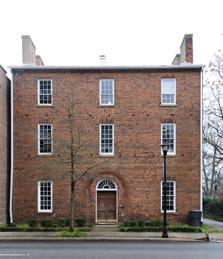
Building: Wilson House (York, South Carolina)
Country: United States of America
Year built: 1828
Historic house in South Carolina, United States United States historic place Wilson House U.S. National Register of Historic Places Wilson House, March 2012 Show map of South Carolina Show map of the United States Location 3 S. Congress St., York, South Carolina Coordinates 34°59′36″N 81°14′32″W / 34.99333°N 81.24222°W / 34.99333; -81.24222 Area 1.8 acres (0.73 ha) Built 1828 ( 1828 ) Built by Hoover, Thomas B. Architect Mills, Robert NRHP reference No. 74001887 Added to NRHP November 20, 1974 Wilson House , also known as Old Jail and Yorkville Jail, is a historic home located in York , York County, South Carolina . It is attributed to Robert Mills and was built in 1828.  It is a three-story, brick building originally designed as a local jail . It features brick arches and a semi-circular fanlight. It was converted into a residence in 1853, and then used as a jail during the Reconstruction Era when Federal troops imprisoned Ku Klux Klan members. It was added to the National Register of Historic Places in 1974. References